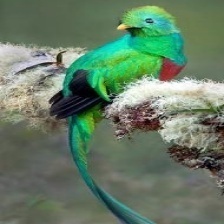
Species: QUETZAL
Scientific name: PHAROMACHRUS MOCINNO